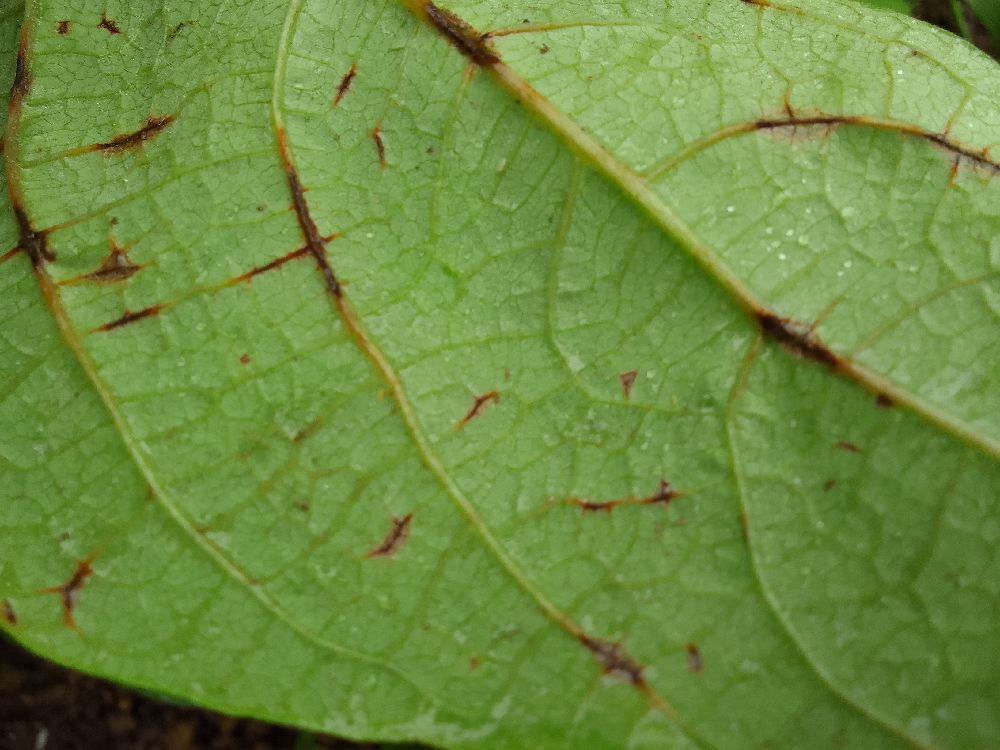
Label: anthracnose